Renée Auphan

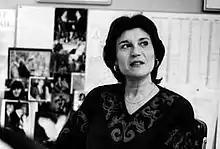

Born in Marseille, Auphan studied singing at the Monte-Carlo Conservatory. She worked at the Opéra de Marseille and Opéra de Monte-Carlo as an assistant director, stage manager and artistic administrator. She received the first prize for singing (soprano) at the Rainier-III Academy of Music. In 1983, she was appointed director of the Opéra de Lausanne which she directed from October 1984 to June 1995 and then of the Grand Théâtre de Genève until 2001.